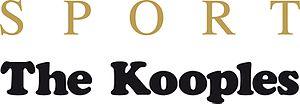
Logo The Kooples Sport
The Kooples est une enseigne de prêt-à-porter française créée en 2008. Ses fondateurs sont Alexandre, Laurent et Raphaël Elicha.